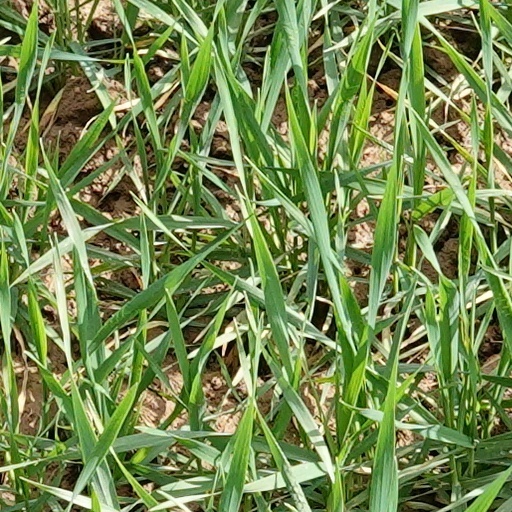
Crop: wheat